Oh My Darling (film)

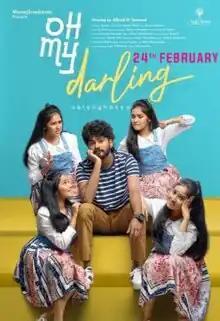
Theatrical release poster

Oh My Darling is a 2023 Indian Malayalam-language romantic comedy film directed by Alfred D' Samuel and produced by Manoj Sreekanta under the banner Ash Tree Ventures. The film stars Anikha Surendran and Melvin G Babu, along with Johny Antony, Manju Pillai, Vijayaraghavan, Nandu and Archana Menon.